Villa Bettoni

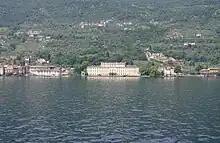
Facade from Lake Garda

By 1752, due to their services to the Holy Roman Emperors, the Bettoni family had been granted the title as Counts. The extended family decided to build a villa matching their wealth at this site, which they had owned since the 15th century.